Coney Lake (Chelan County, Washington)

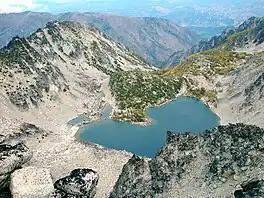
Coney Lake from Cannon Mountain's Druids Plateau

Coney Lake is a small alpine lake located in the Enchantments region of the Alpine Lakes Wilderness in Chelan County, Washington. Coney Lake sits in a bowl formed by a rocky cliff bifurcation of the north skirt of Cannon Mountain that connects to Elf Ridge Peak. Coney Lake has an outflow that is a tributary of Rat Creek, a short distance north-east along Dragon Teeth Peaks. Shield Lake is situated over the opposite side over Elf Ridge.